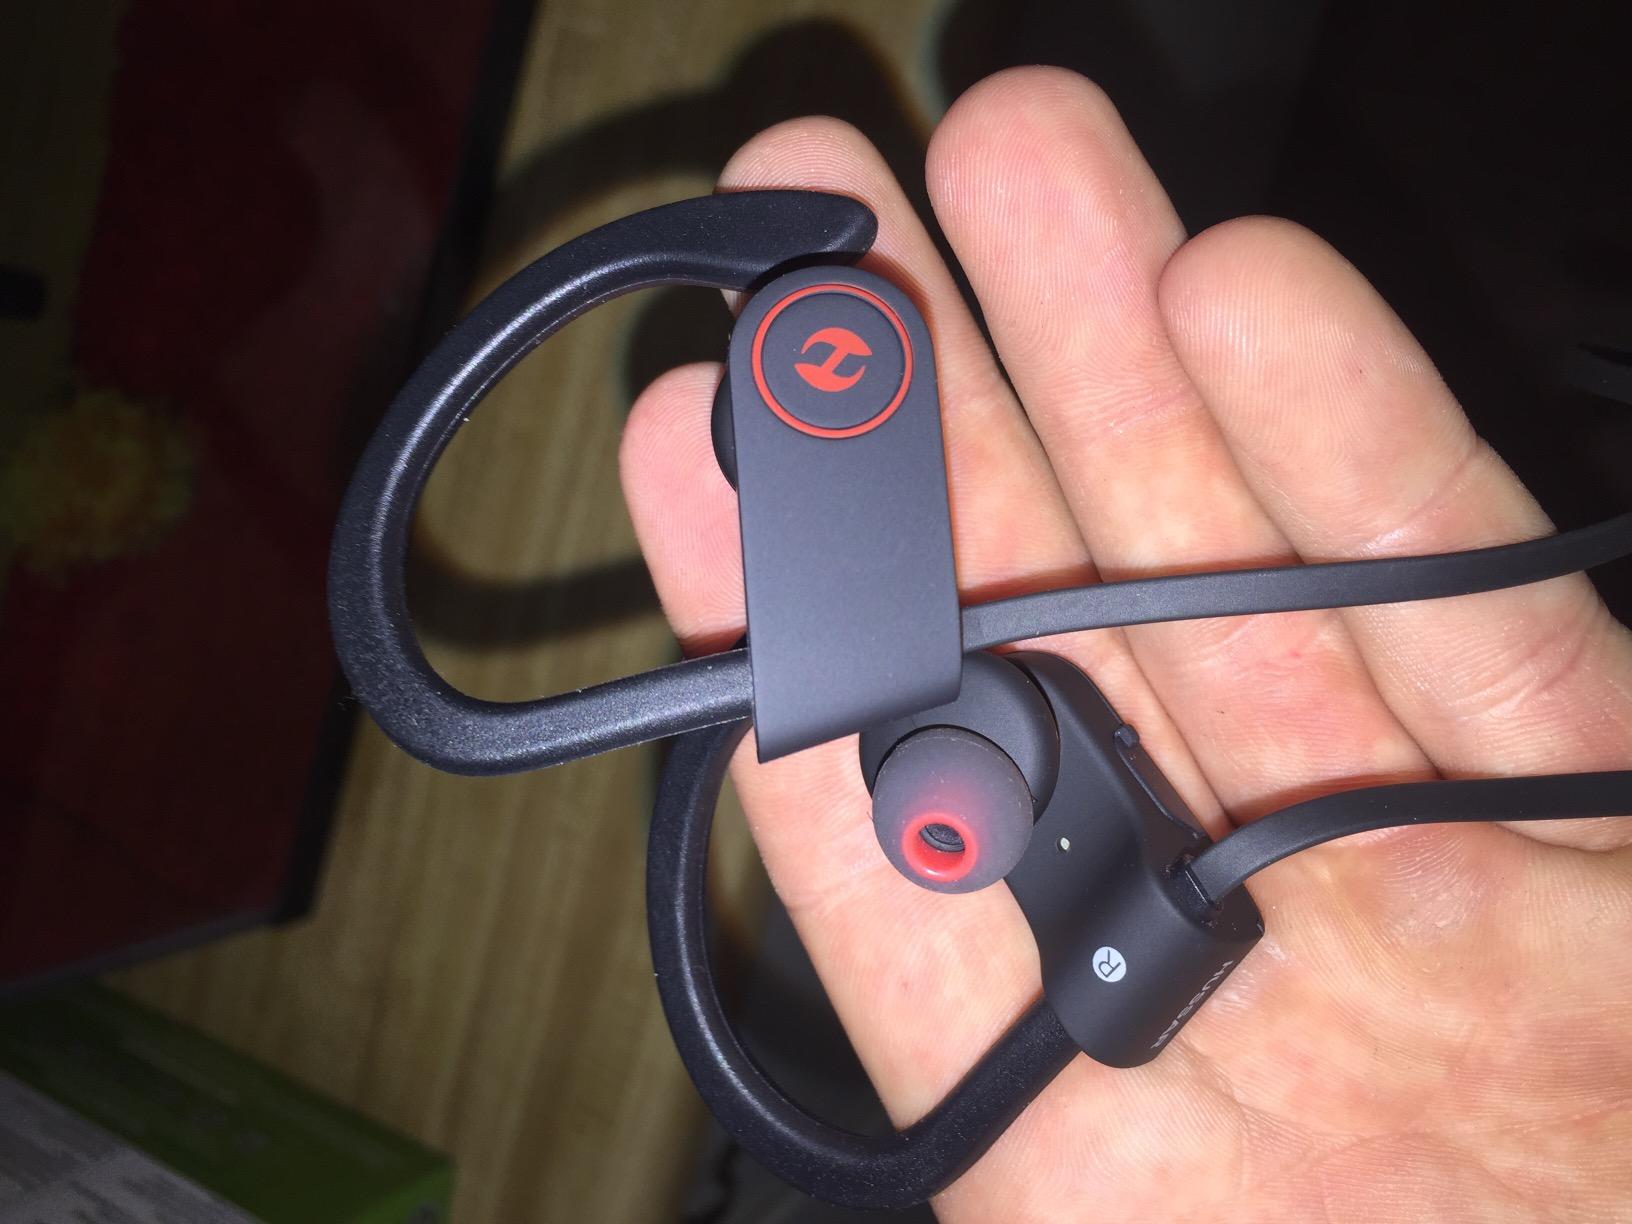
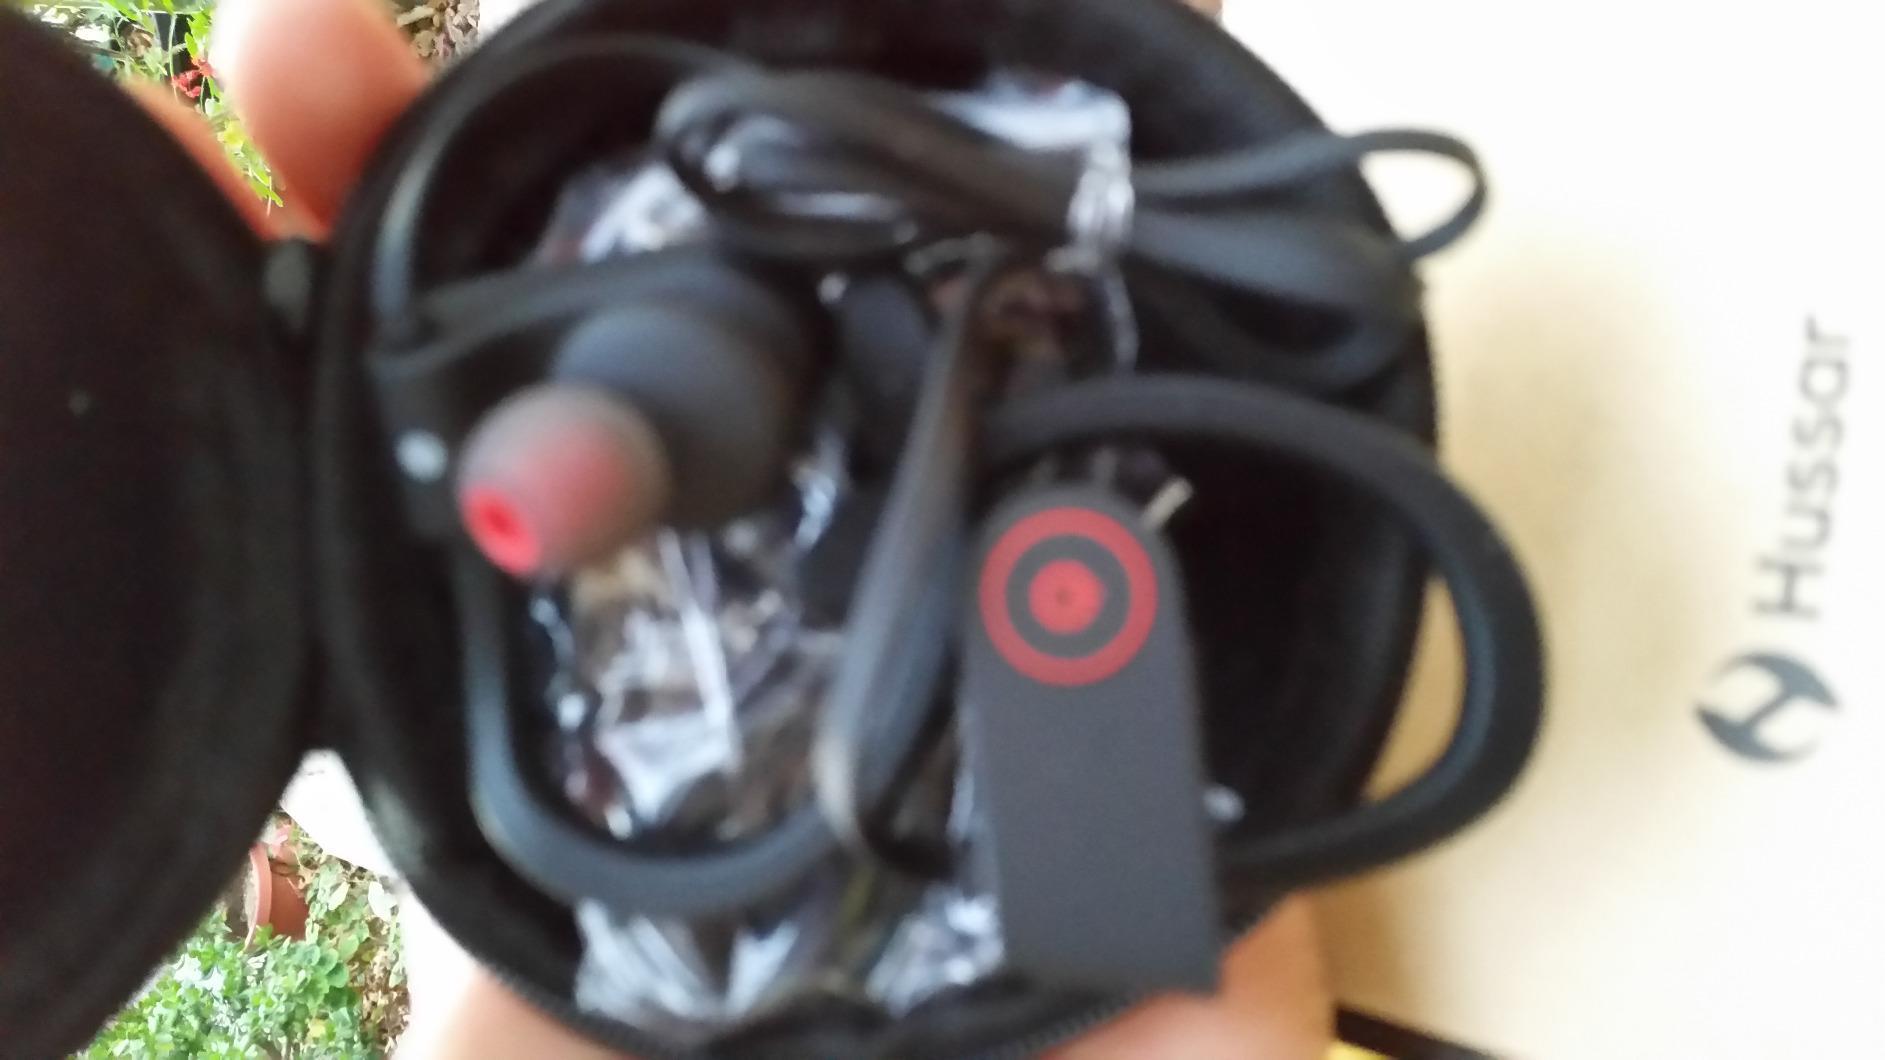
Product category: headphones
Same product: yes